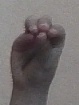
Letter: ha